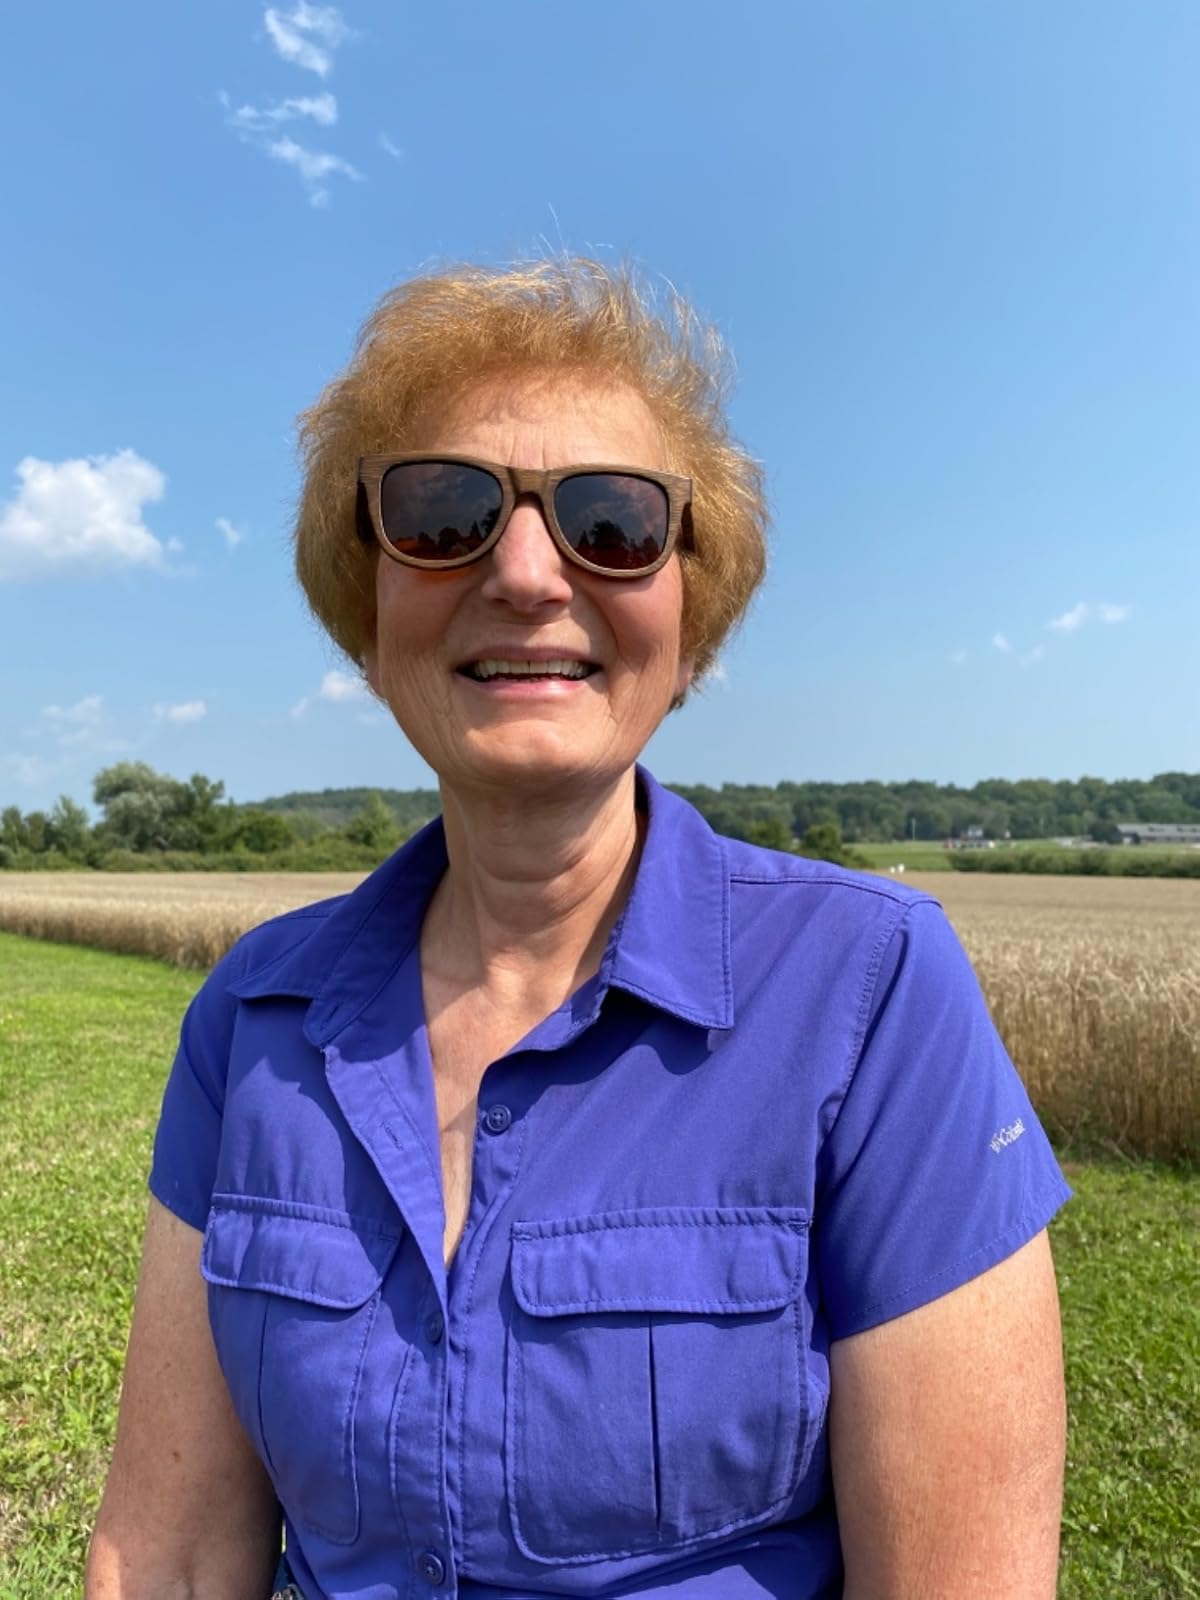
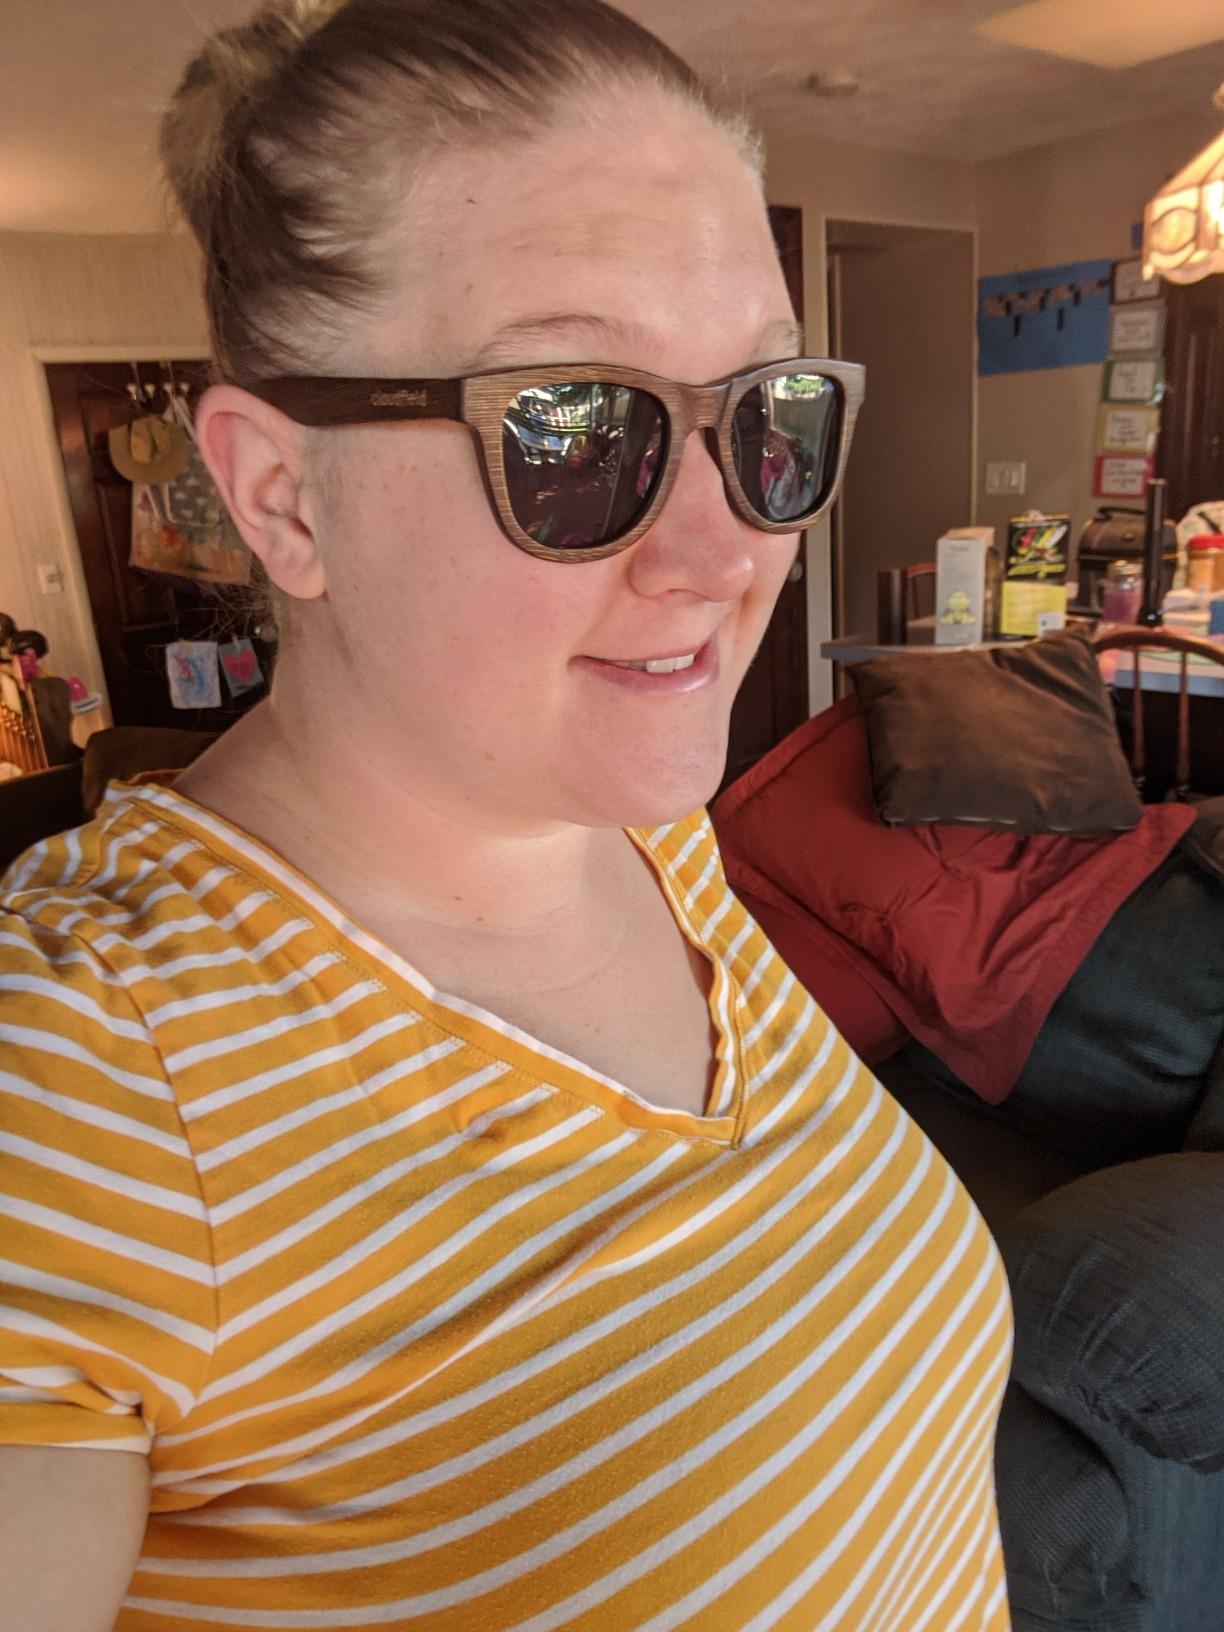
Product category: accessories_sunglasses
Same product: yes